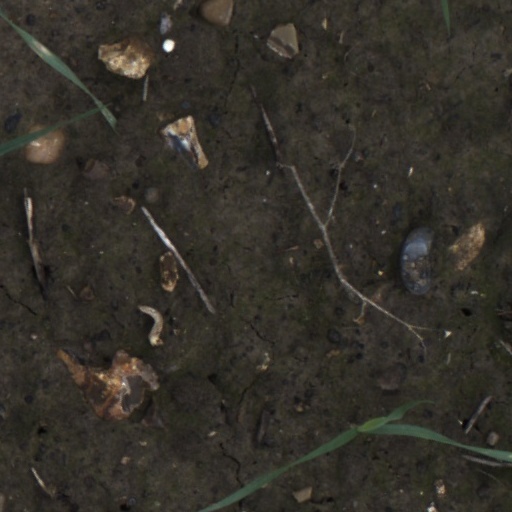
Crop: wheat